Farfa Abbey

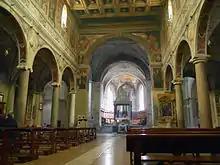
The church's interior

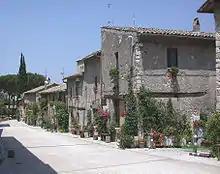
Some houses of the village

The cathedral has a huge Romanesque gate, with magnificent floral friezes. The interior has three naves, and the middle one is surmounted with a lunette representing the Virgin and the Child. The Renaissance hall has several chapels: the most venerated image of Farfa is housed in the Crucifix Chapel. The interior wall of the façade has a large canvas depicting the "Last Judgment" (1571) by the Flemish painter Hendrick van den Broeck.